Sean Solme Kim

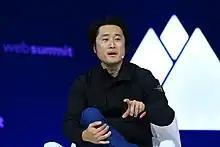

Sean Solme Kim (born September 23, 1979, Daegu) is a South Korean-American executive. He is best known for his role as head of product at TikTok US. Kim was also an executive at Amazon. Additionally, he is president and chief product officer at Kajabi.